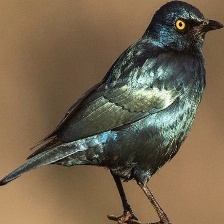
Species: CAPE GLOSSY STARLING
Scientific name: LAMPROTORNIS NITENS